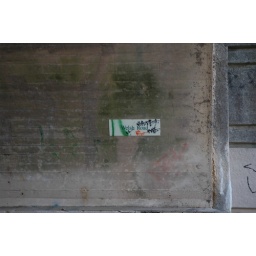
welch road sign on walls of tunnel in penny pack park.